Aldo Leão Ramírez

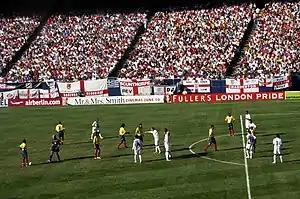
Colombia facing England in a friendly in 2005, a match in which Ramírez scored

Ramírez made his senior international debut on November 20, 2002, under Francisco Maturana coming in for John Restrepo in a 1–0 loss against Honduras. The following year Ramírez capped twice for Colombia in friendlies against Mexico in Phoenix and South Korea in Busan. After not capping in 2004, Ramírez returned to the national team in a friendly on February 23, 2005, against Mexico in Culiacán and also appeared in a friendly against the United States in Fullerton two weeks later. Ramírez scored his first international goal in a friendly against England in East Rutherford, in which Colombia lost 3–2. He was later called to the 2005 CONCACAF Gold Cup by Reinaldo Rueda where he appeared in three matches as Colombia was eliminated in the semifinals. After going uncapped in 2006, Ramírez appeared in three 2010 World Cup qualifiers in 2007, two as a sub and a start against Venezuela. In 2008, he appeared in a friendly against Honduras in Fort Lauderdale in which Colombia lost.